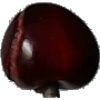
Label: Cherry 1